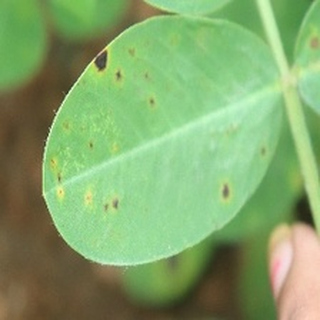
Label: groundnut_early_leaf_spot